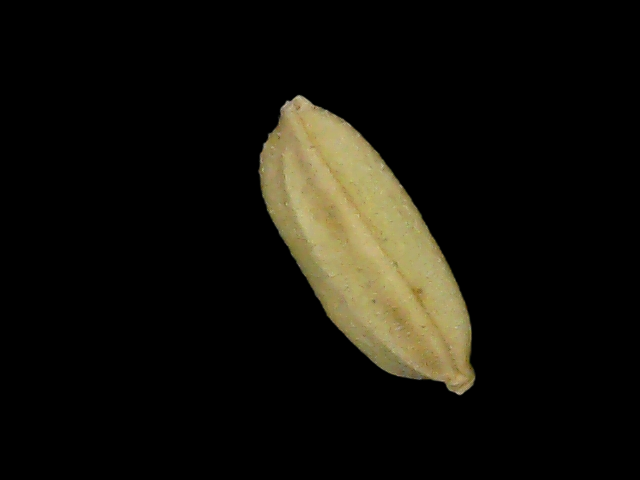
Rice variety: Bd52